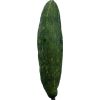
Label: Cucumber 3